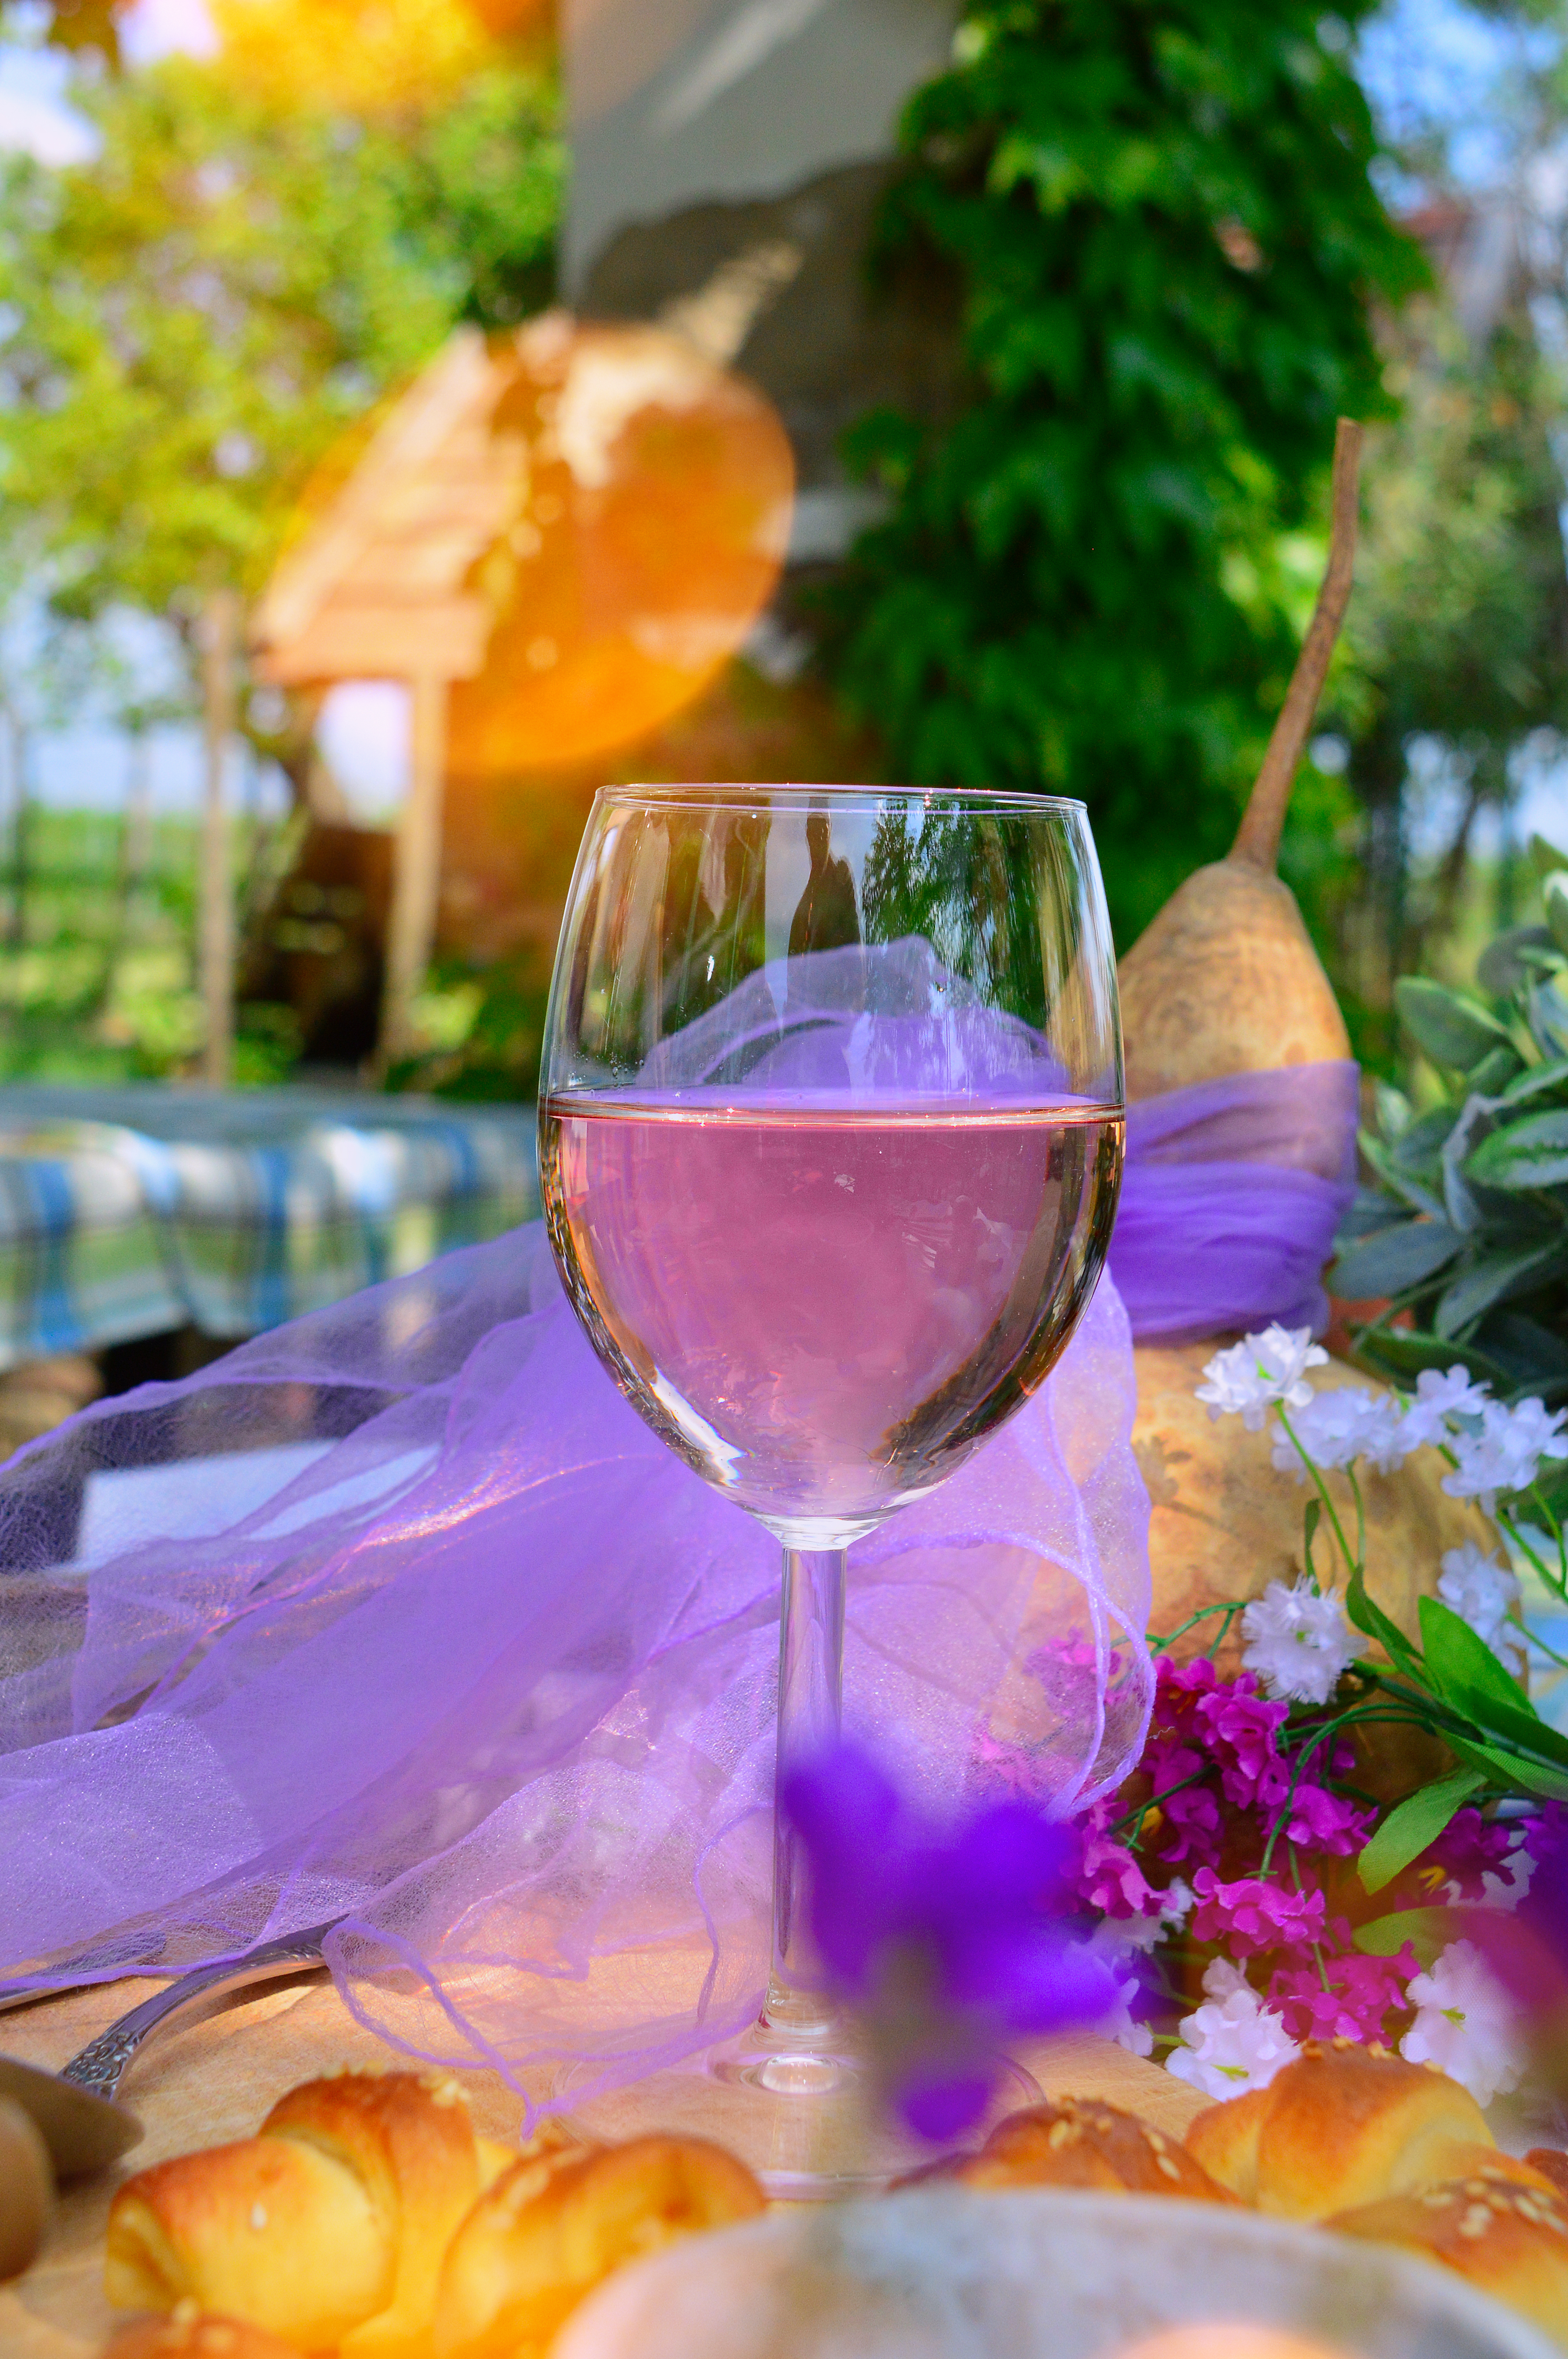
wine, white, glass, outdoor, picnic, summer, bottle, vine, green, wineglass, color, life, red, drink, background, still, two, alcohol, grape, grapes, nature, wooden, leaves, romantic, bread, design, pink, holiday, flower, food, cup, celebration, beautiful, candle, yellow, tea, blue, decoration, decorative, tradition, traditional, table, wine glass, stemware, tableware, drinkware, petal, floristry, centrepiece, liqueur